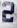
Number: 2